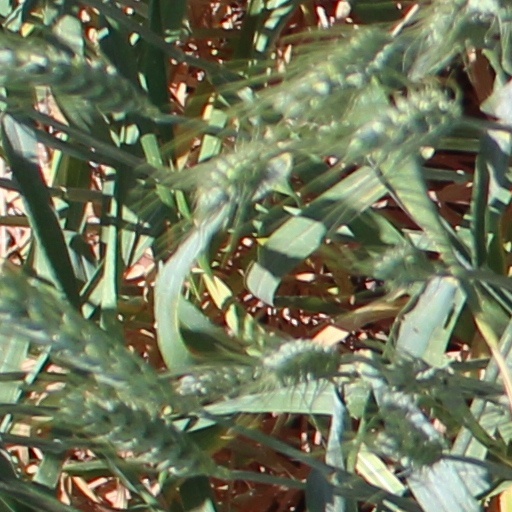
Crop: wheat